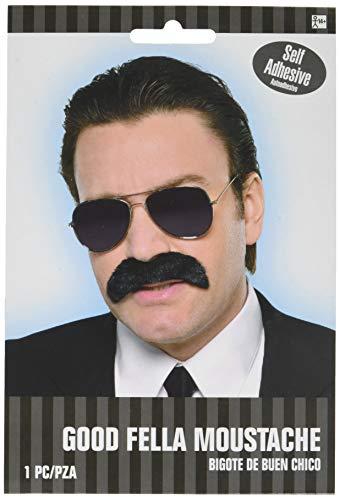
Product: Amscan Good Fella Moustache - Wacky Facial Hair Costume Accessory
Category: Toys & Games | Dress Up & Pretend Play | Accessories
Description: Thick black synthetic moustache shades not included.
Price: $7.79
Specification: ProductDimensions:7.8x5.2x0.2inches|ItemWeight:0.64ounces|ShippingWeight:0.64ounces(Viewshippingratesandpolicies)|DomesticShipping:ItemcanbeshippedwithinU.S.|InternationalShipping:ThisitemcanbeshippedtoselectcountriesoutsideoftheU.S.LearnMore|ASIN:B00G4EZV14|Itemmodelnumber:840900|Manufacturerrecommendedage:4-12years